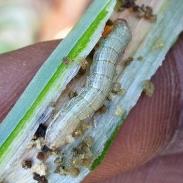
Crop: Onion
Condition: caterpillar-p